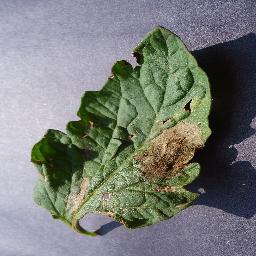
Label: Tomato___Late_blight